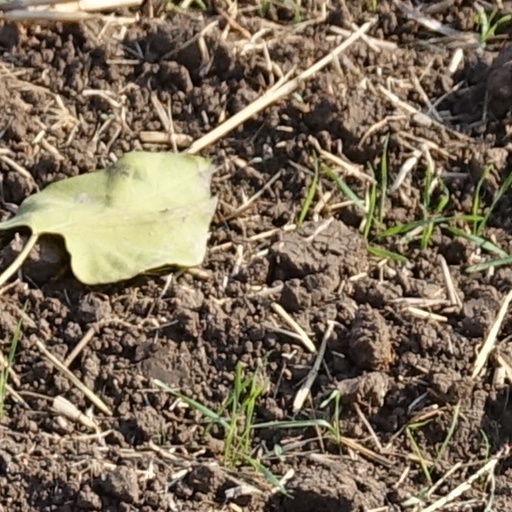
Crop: wheat